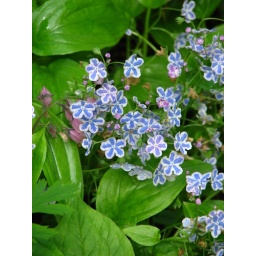
...because it comes in blue and in pink